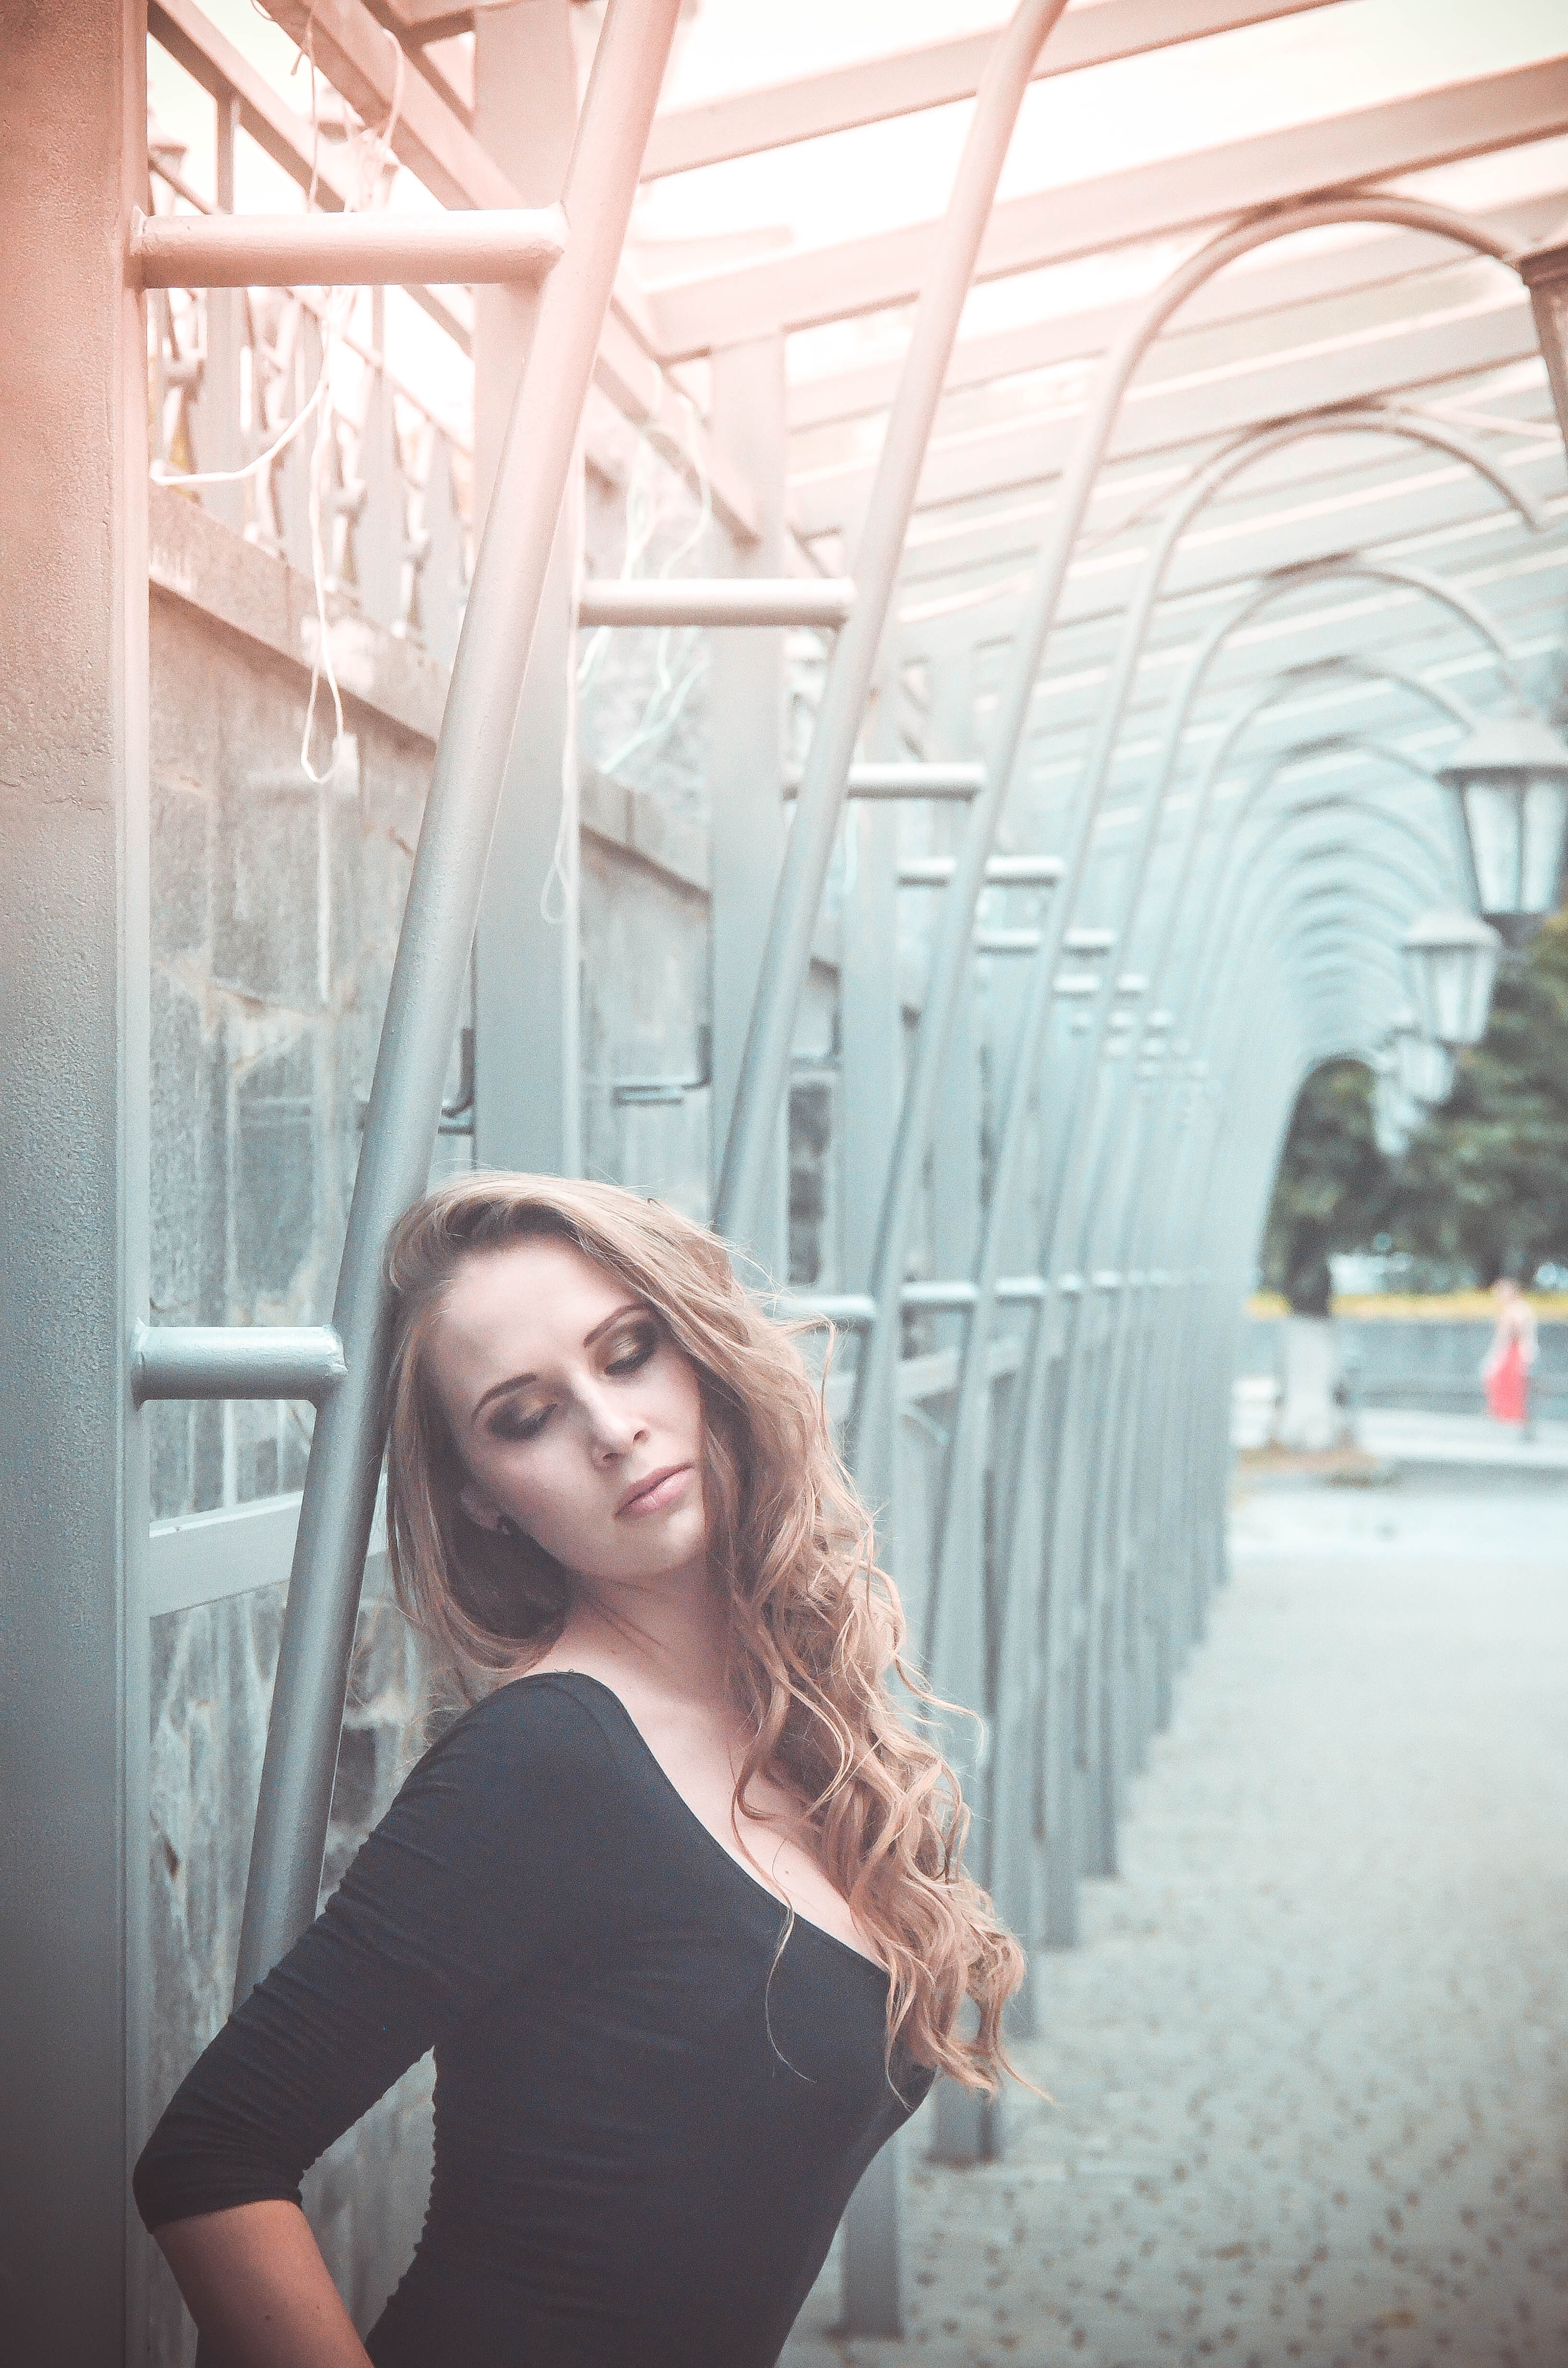
person, girl, woman, hair, white, photography, view, female, portrait, model, color, fashion, lady, hairstyle, long hair, eyes, girls, dress, hands, photograph, snapshot, beauty, style, image, posture, views, photoshoot, emotions, cosmetics, photo shoot